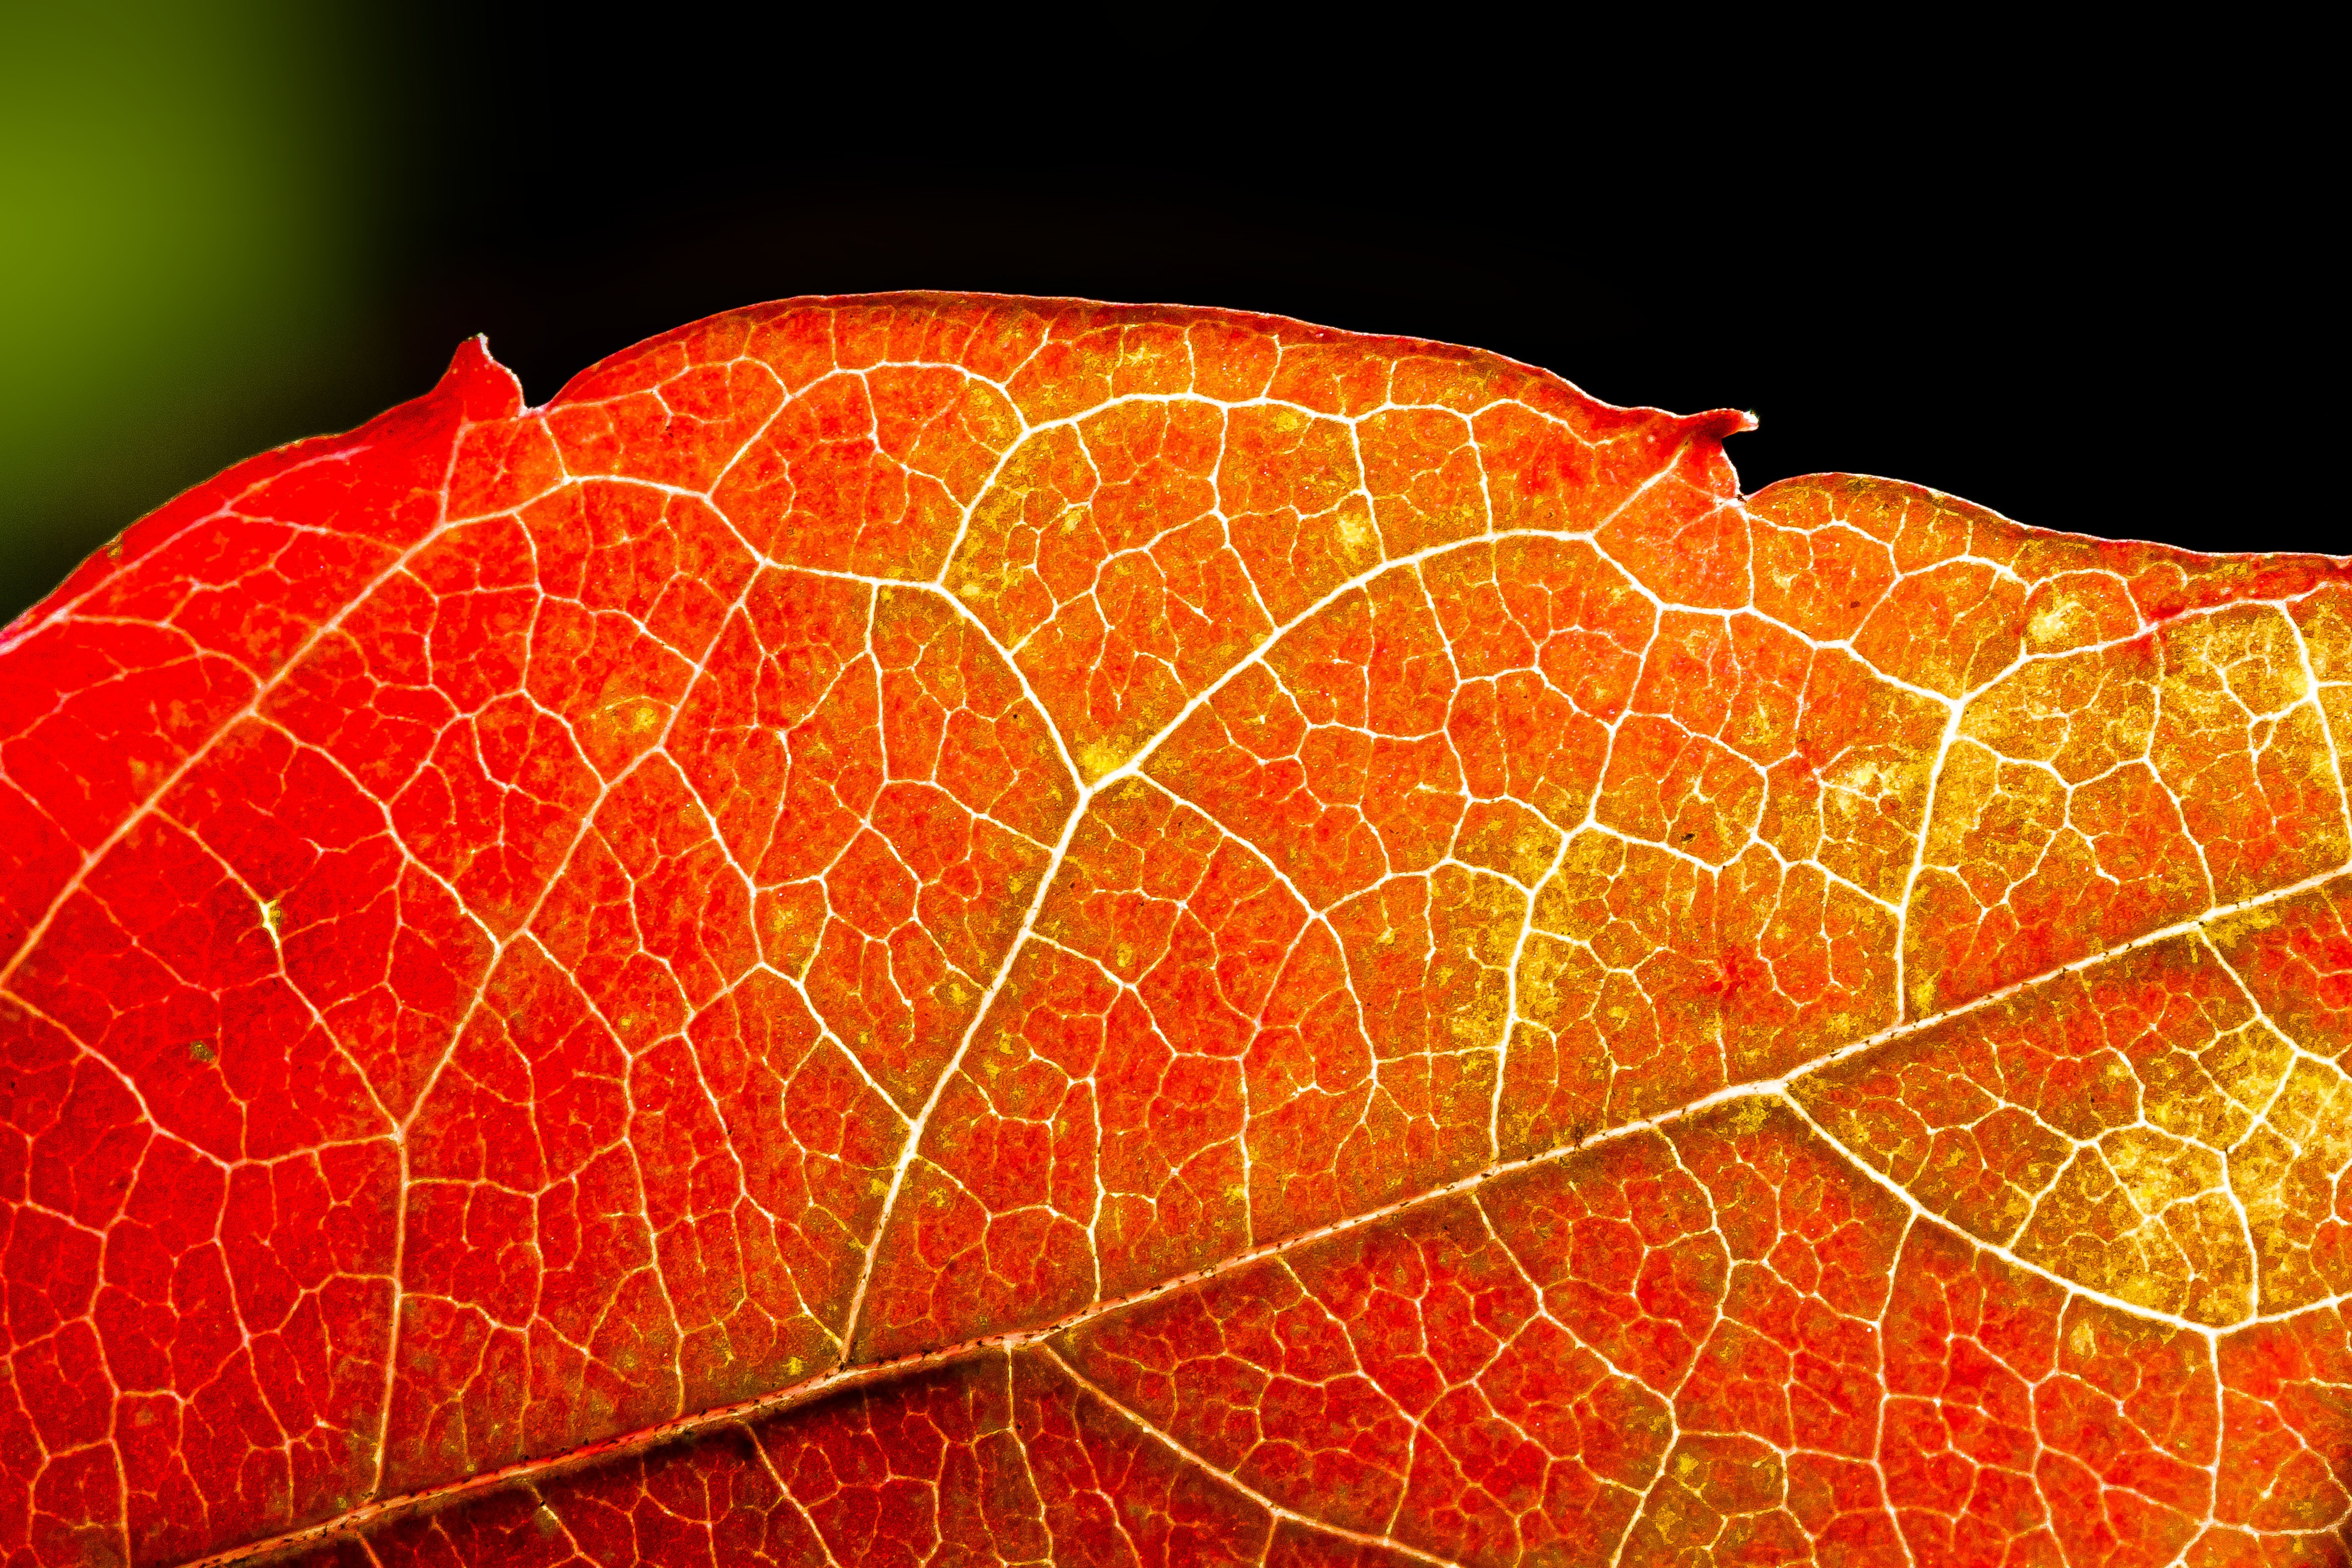
tree, plant, sun, leaf, flower, pattern, red, produce, shine, macro, autumn, yellow, close, maple leaf, coloring, leaves, veins, fall foliage, back light, macro photography, wine partner, flowering plant, vitis vinifera, land plant, geological phenomenon